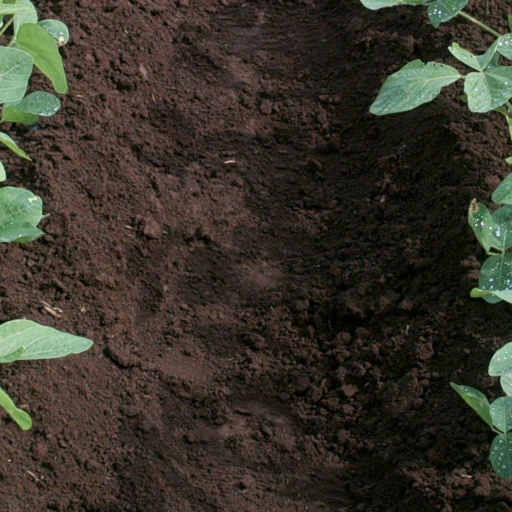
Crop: soybean